Grégoire Blanc

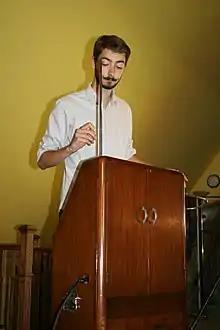
Grégoire Blanc in 2019.

Grégoire Blanc (born in 1996) is a French musician who plays the theremin and the musical saw.